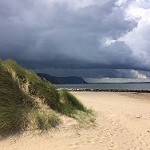
Label: sea